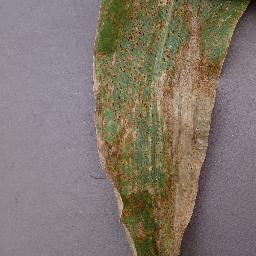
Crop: corn
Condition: (maize)_northern_blight